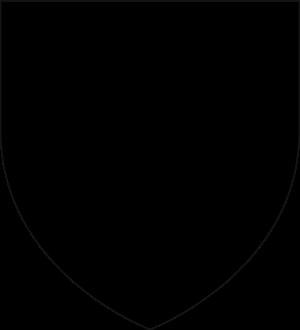
Le Drac désigne, principalement en Occitanie et en Catalogne, un grand nombre de créatures imaginaires de formes variables, dont la plupart sont considérées comme des dragons représentant le diable, liés à l'eau et à ses dangers.